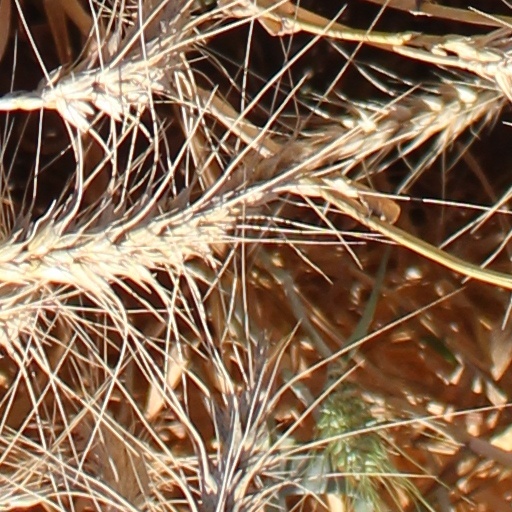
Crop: wheat